1856 United States presidential election

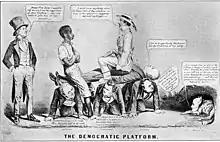
Caricature of Democratic Platform

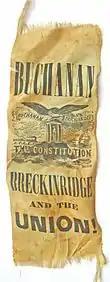
Campaign ribbon

None of the three candidates did any public campaigning. The Republican Party opposed the extension of slavery into the territories: in fact, its slogan was "Free speech, free press, free soil, free men, Frémont and victory!" The Republicans thus crusaded against the Slave Power, warning it was destroying republican values. Democrats warned that a Republican victory would bring a civil war.